2009 Daytona 500

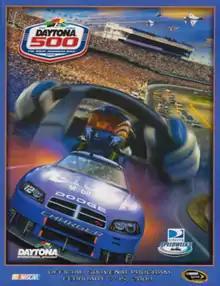
The program for the 2009 Daytona 500.

This marks the first Daytona 500 without The Petty family and the first without Dale Jarrett since 1990.